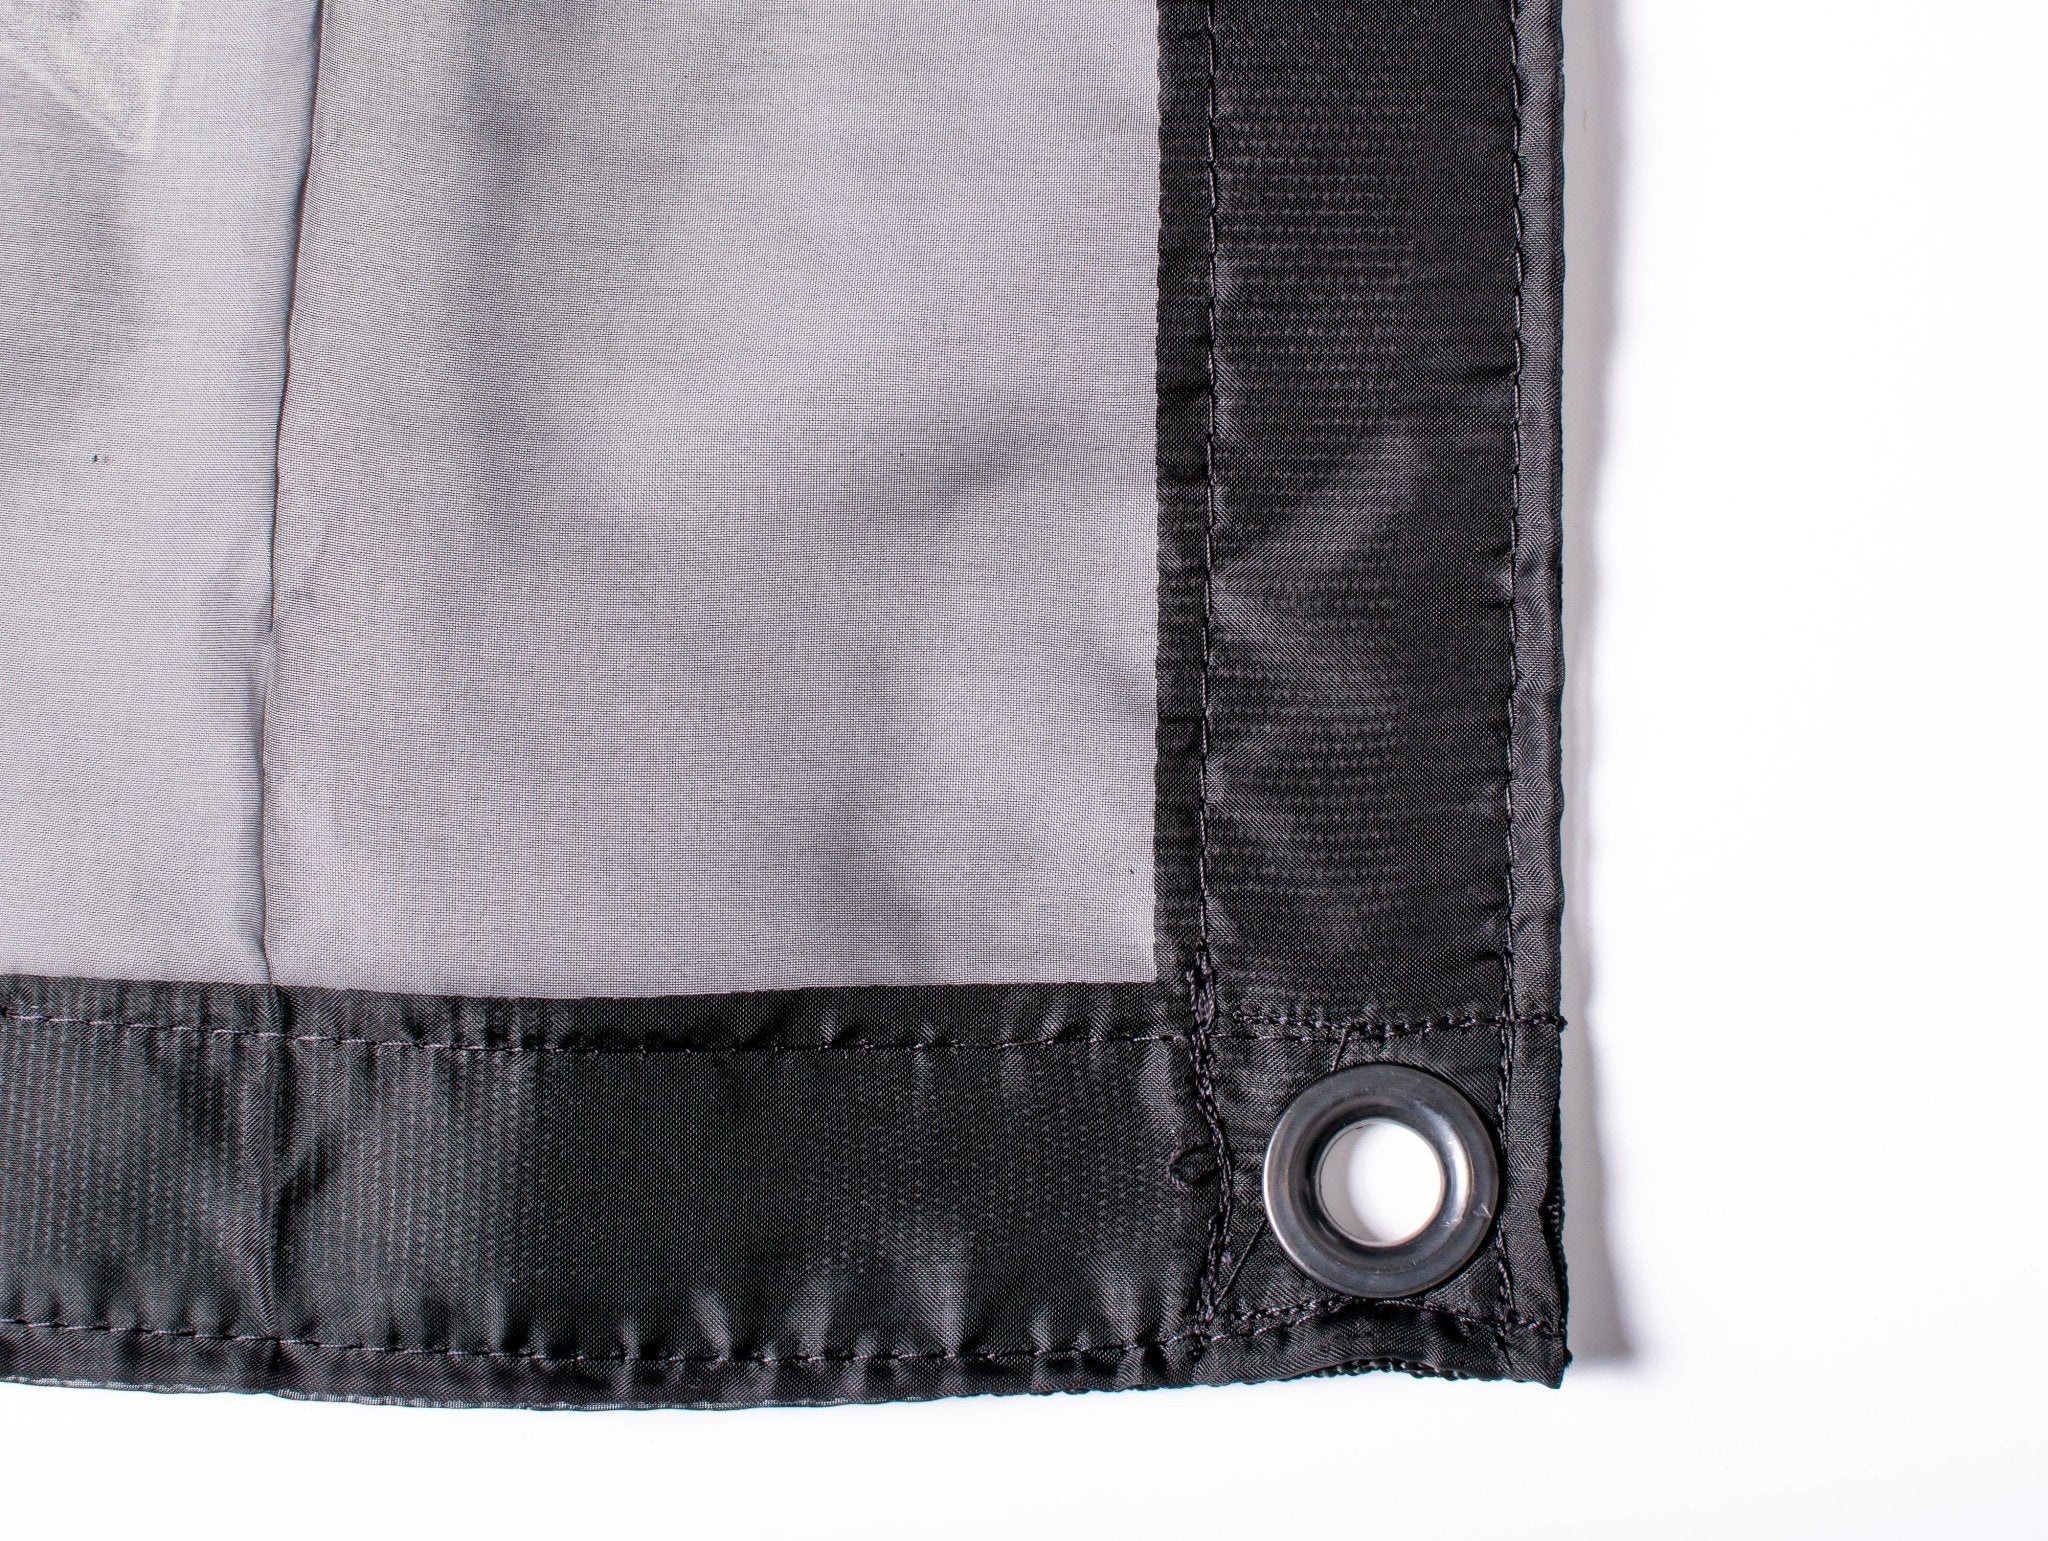
Black Quarter Silk
Black Quarter Silk Used As A Scrim Key Features Equipped with grommets every 24" for easy setup. Accompanied by a durable Black Rag Bag. Corner elastics ensure a snug fit on frames, facilitating quick application. Offers full customization to match your preferred dimensions.
Brand: The Grip House
Category: Cameras & Optics > Photography > Lighting & Studio > Studio Lighting Controls > Flash Reflectors